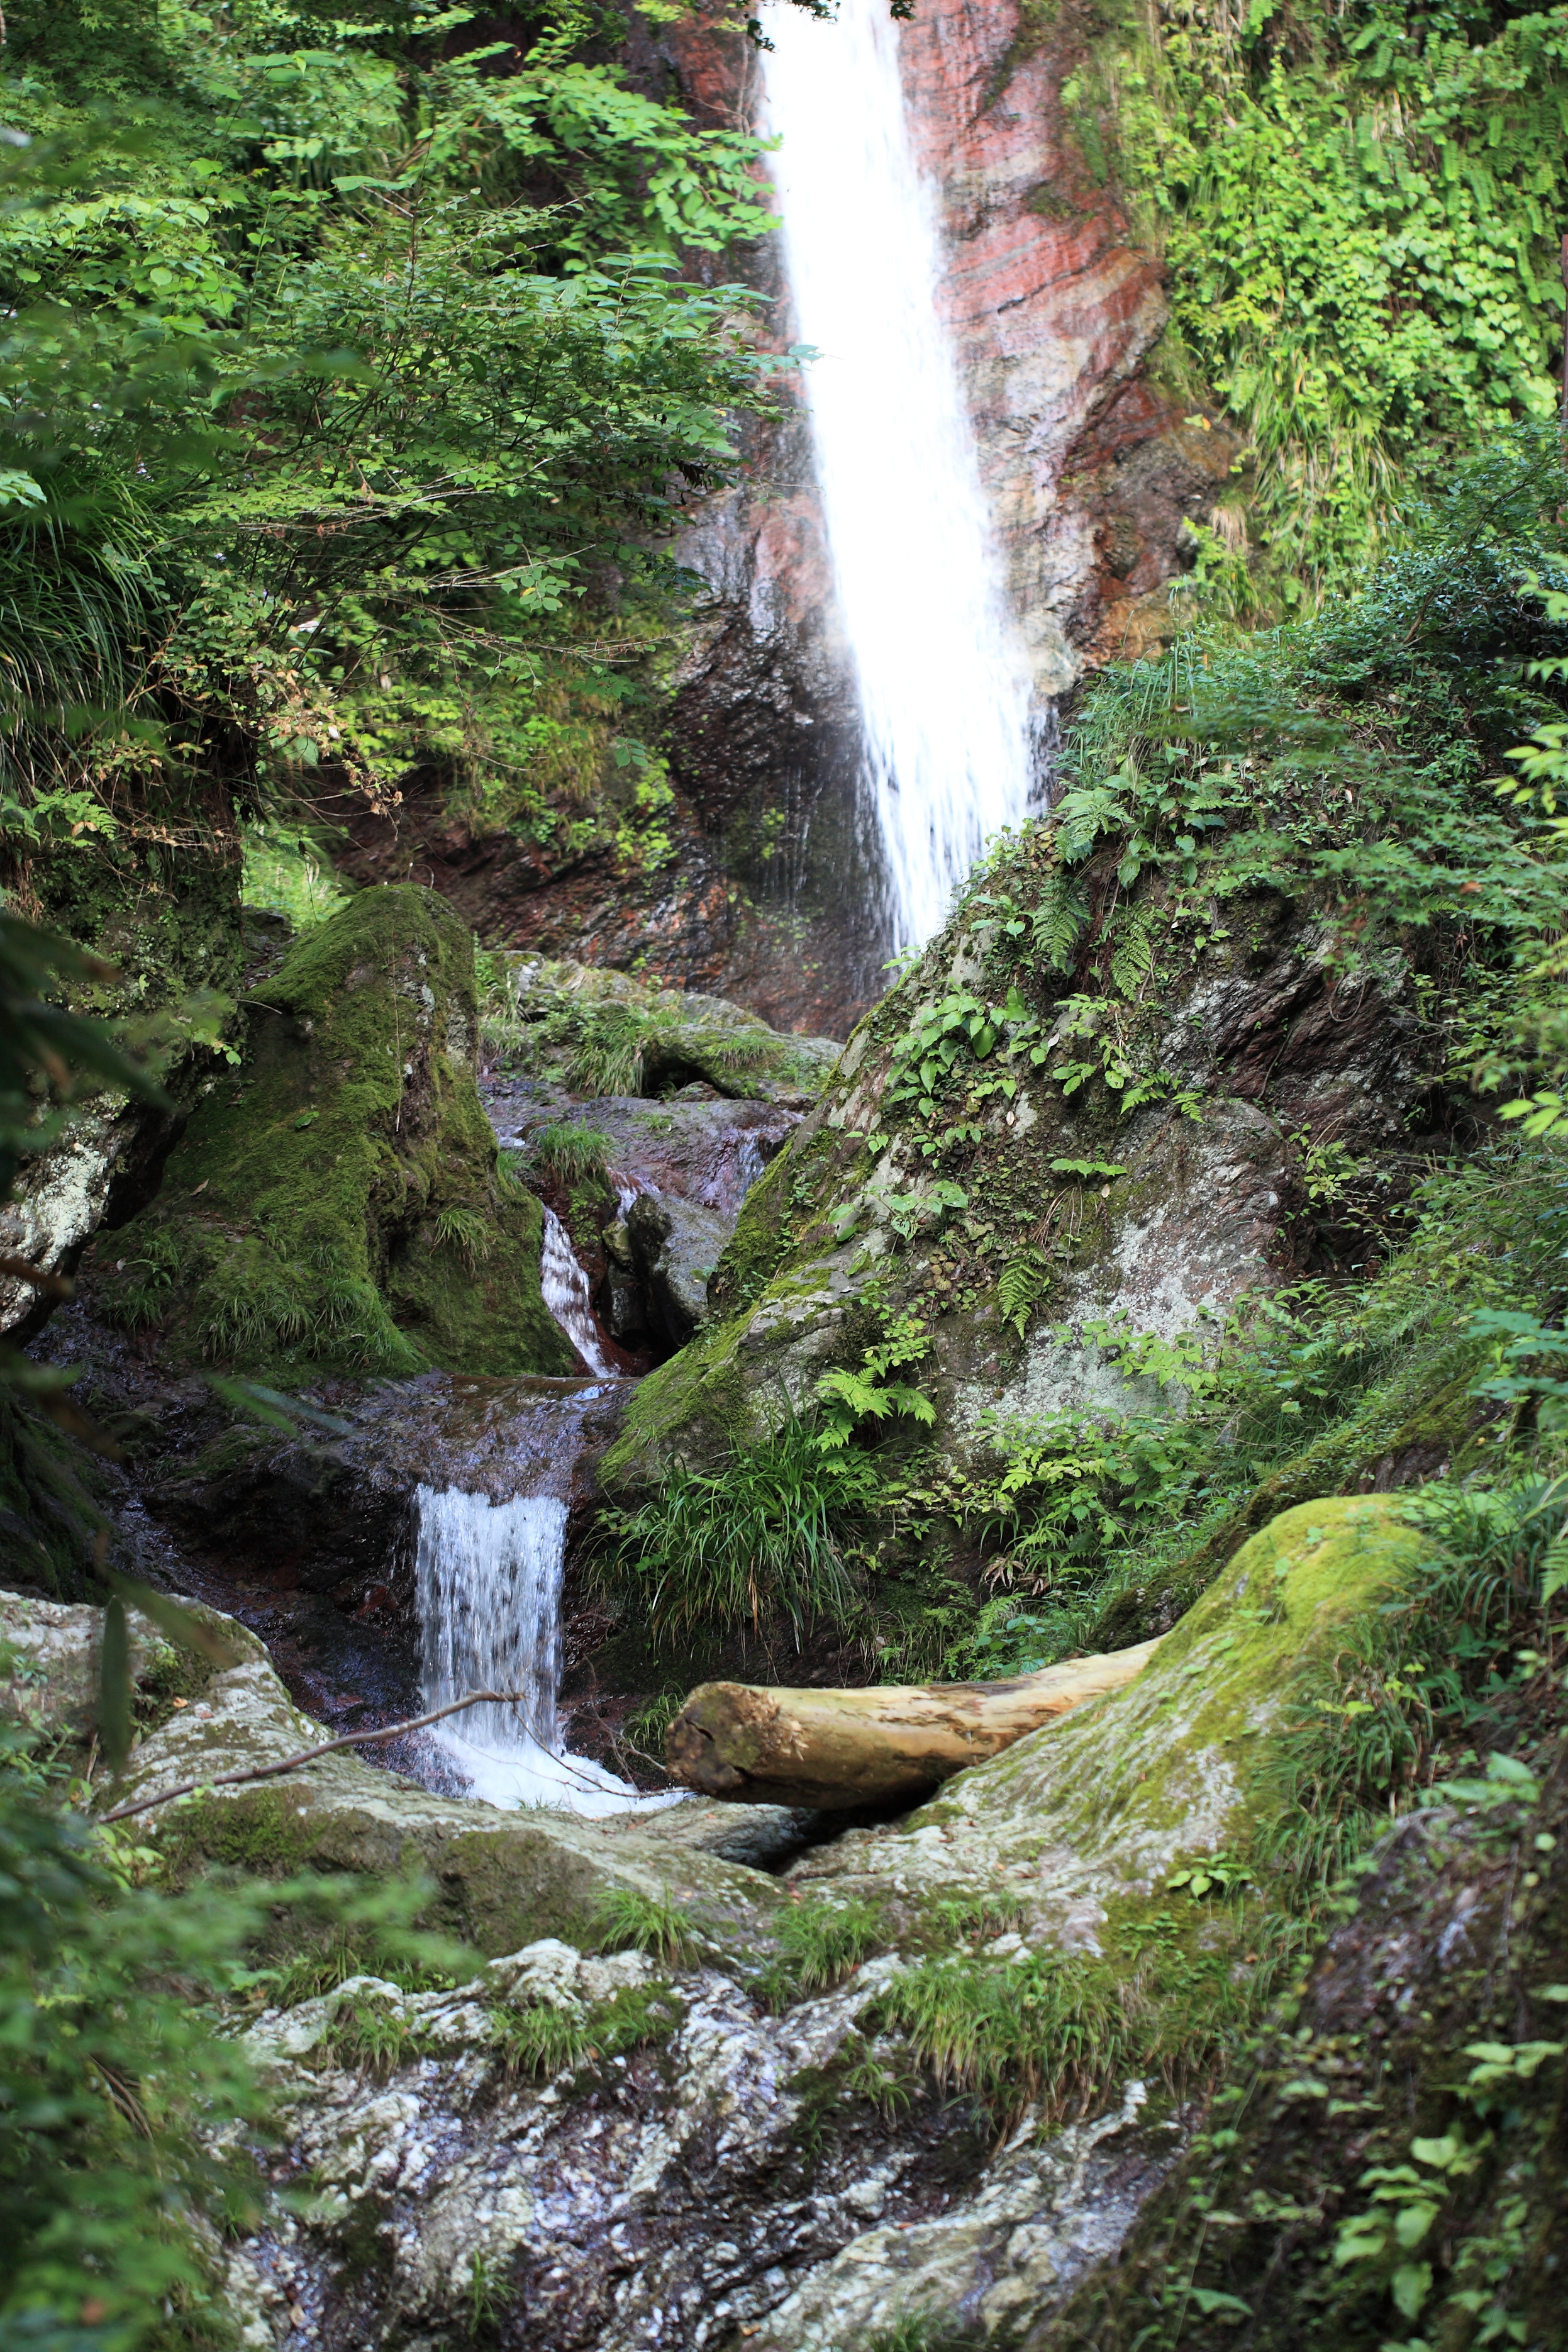
water, forest, waterfall, creek, river, stream, high, jungle, body of water, rainforest, ravine, 5d, wasserfall, hires, woodland, markii, water feature, watercourse, hi, res, resolution, saitama, chichibu, chichibukegonnotaki, state park